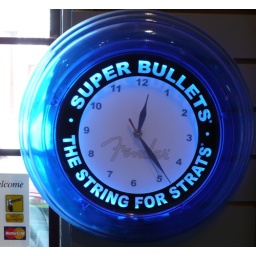
A branded clock in a guitar shop called Spaceman Music in Ottawa.